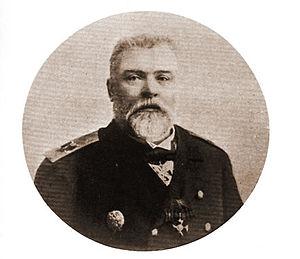
Nikolaï Ivanovitch Nebogatov est un amiral russe né le 20 avril 1849, décédé en 1922.